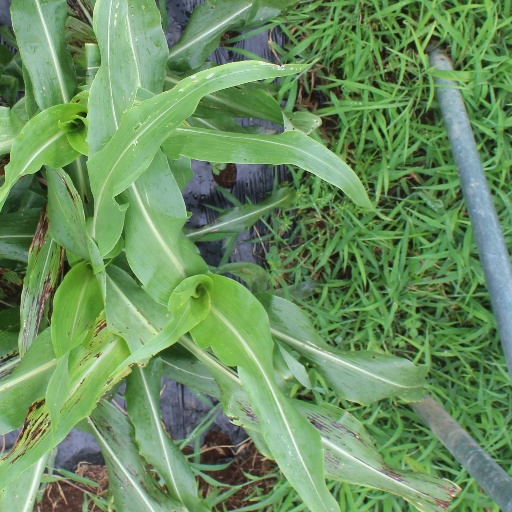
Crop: sorghum